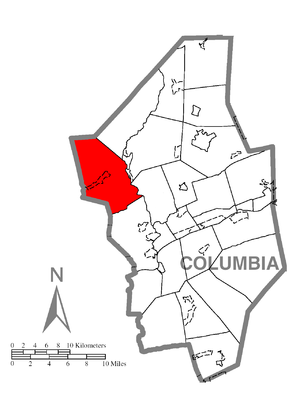
Madison Township est un township, situé à l'ouest du comté de Columbia, en Pennsylvanie, aux États-Unis. En 2010, il comptait une population de 1 605 habitants.